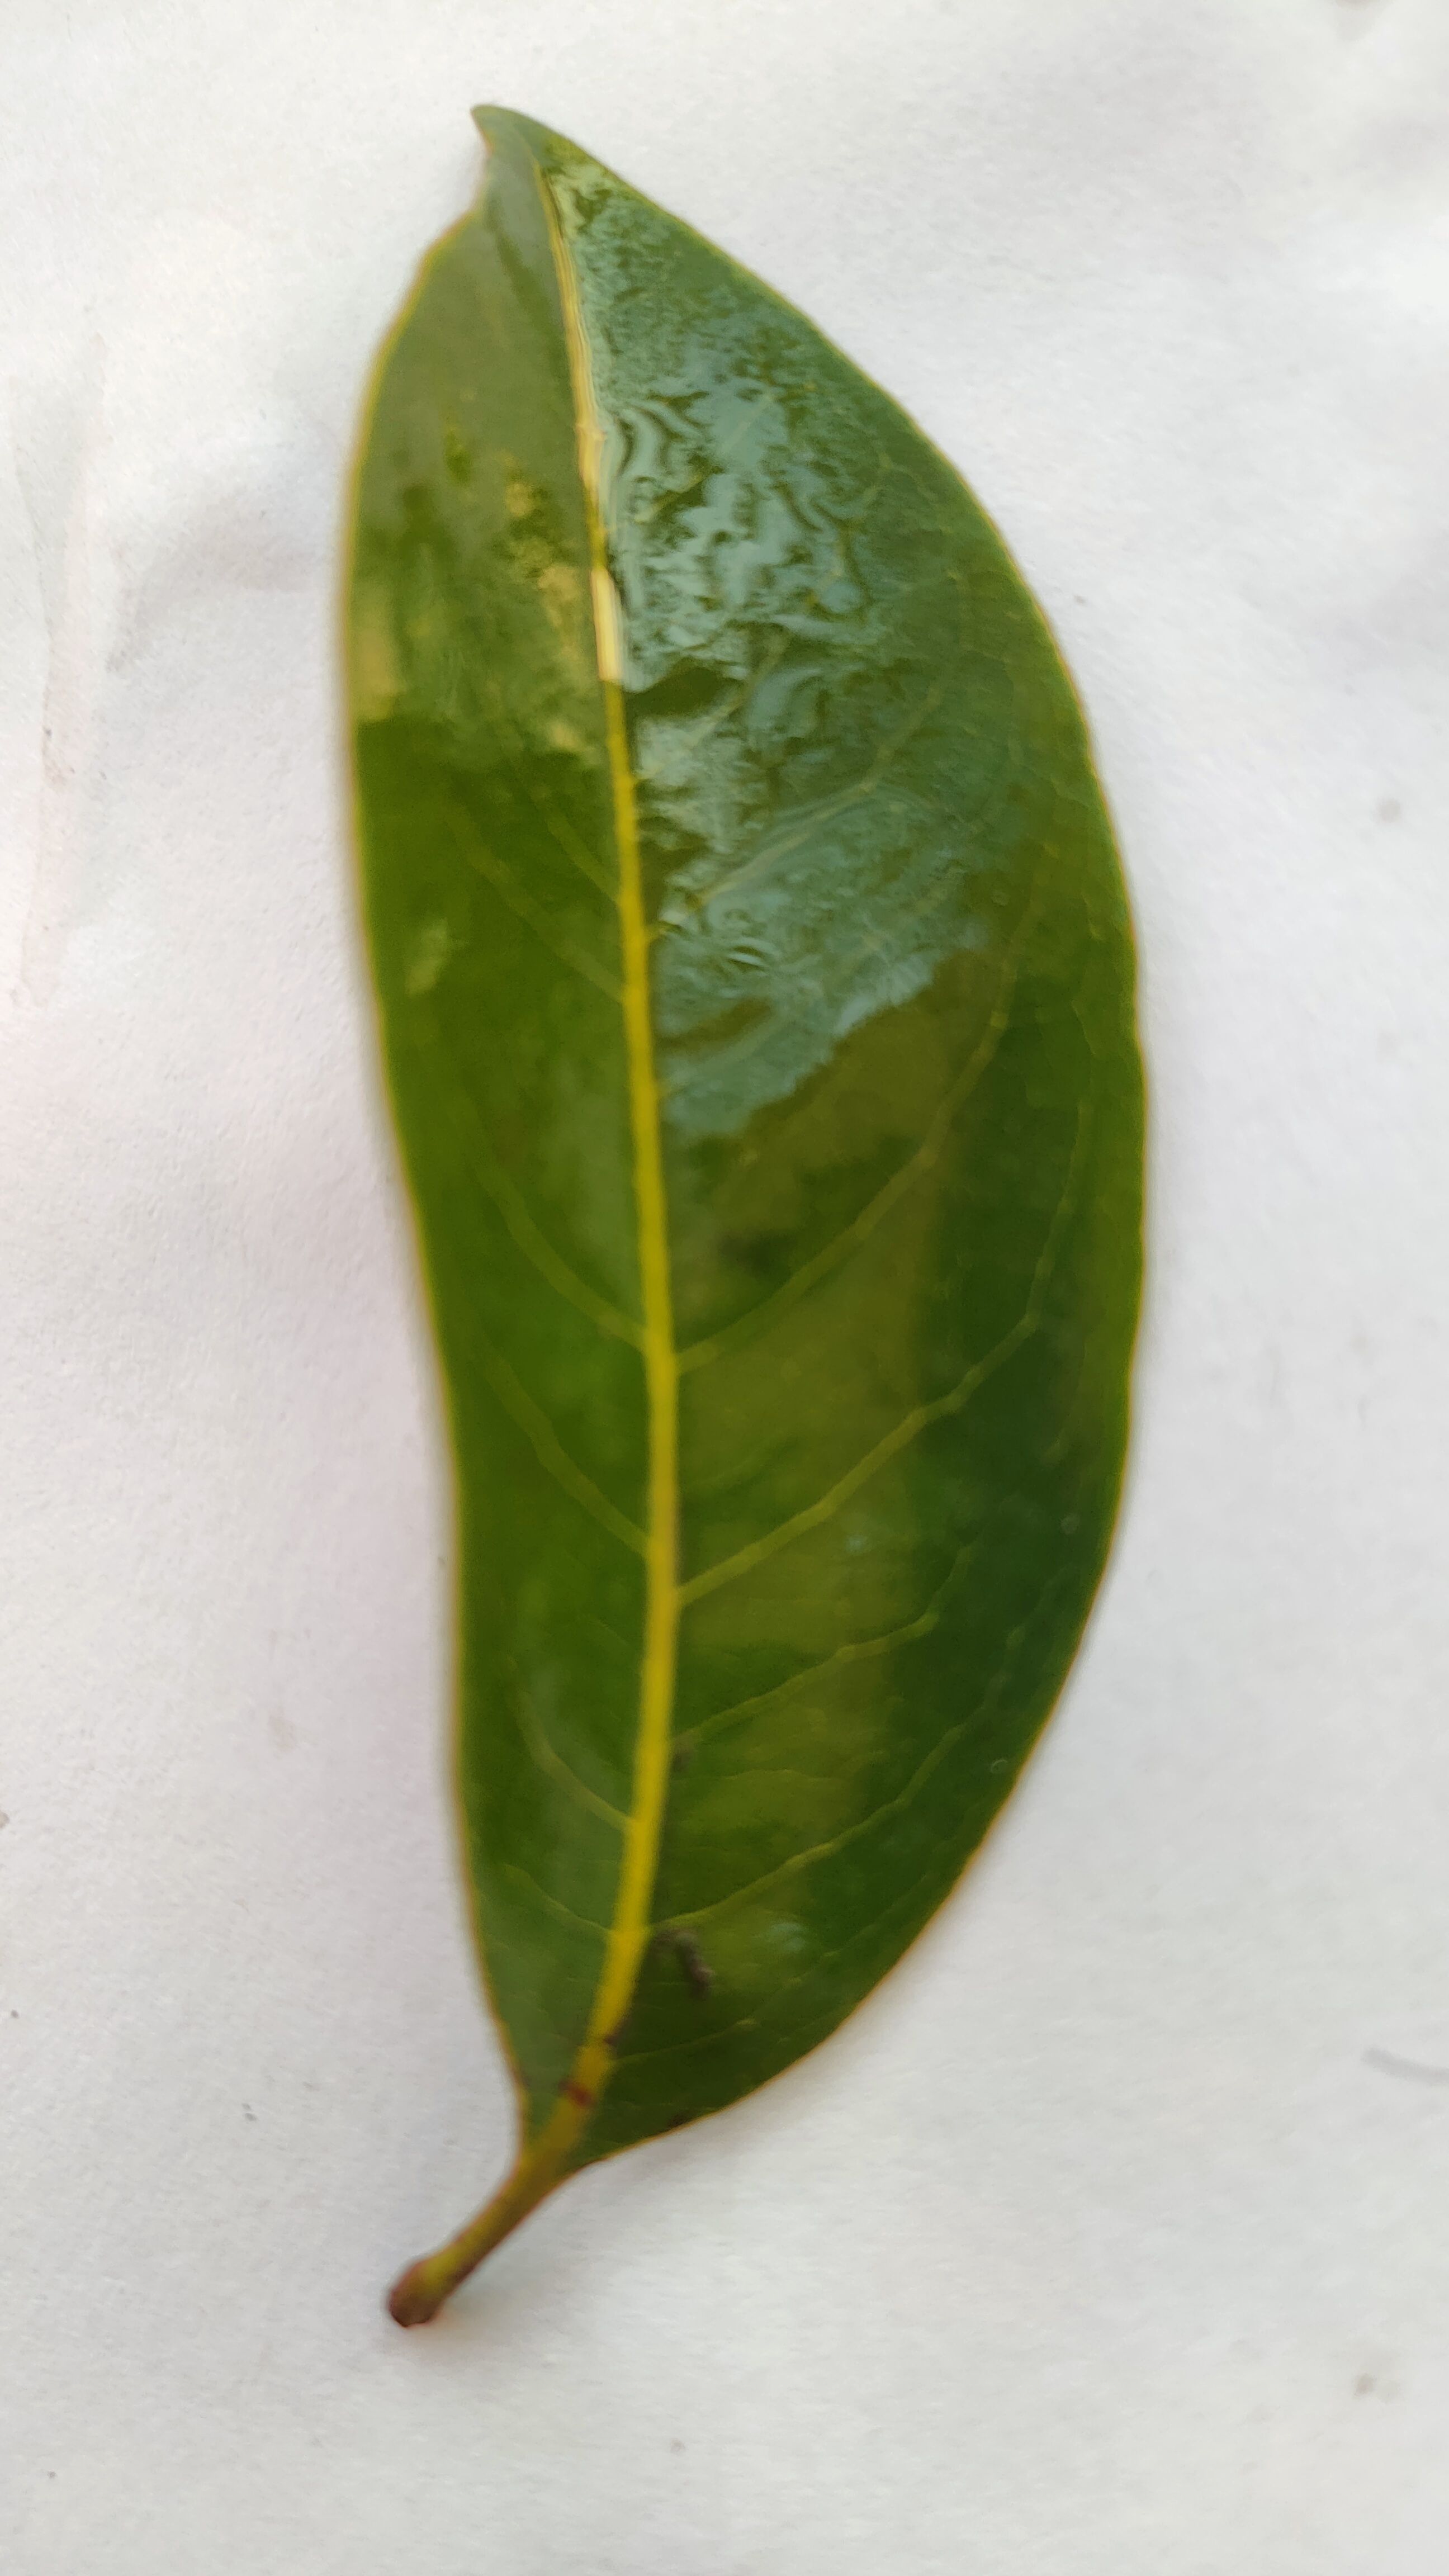
Leaf variety: Lychee